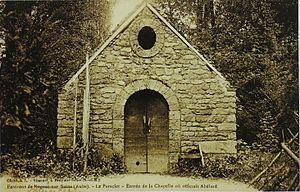
vue du paraclet
L’abbaye du Paraclet, appelée habituellement Le Paraclet ou encore Paraclet de Nogent, était une abbaye féminine bénédictine prestigieuse fondée par Abélard et Héloïse au XIIᵉ siècle en Champagne à l'écart de Quincey, village aujourd'hui rattaché à la commune de Ferreux-Quincey, dans le diocèse de Troyes, département de l'Aube.